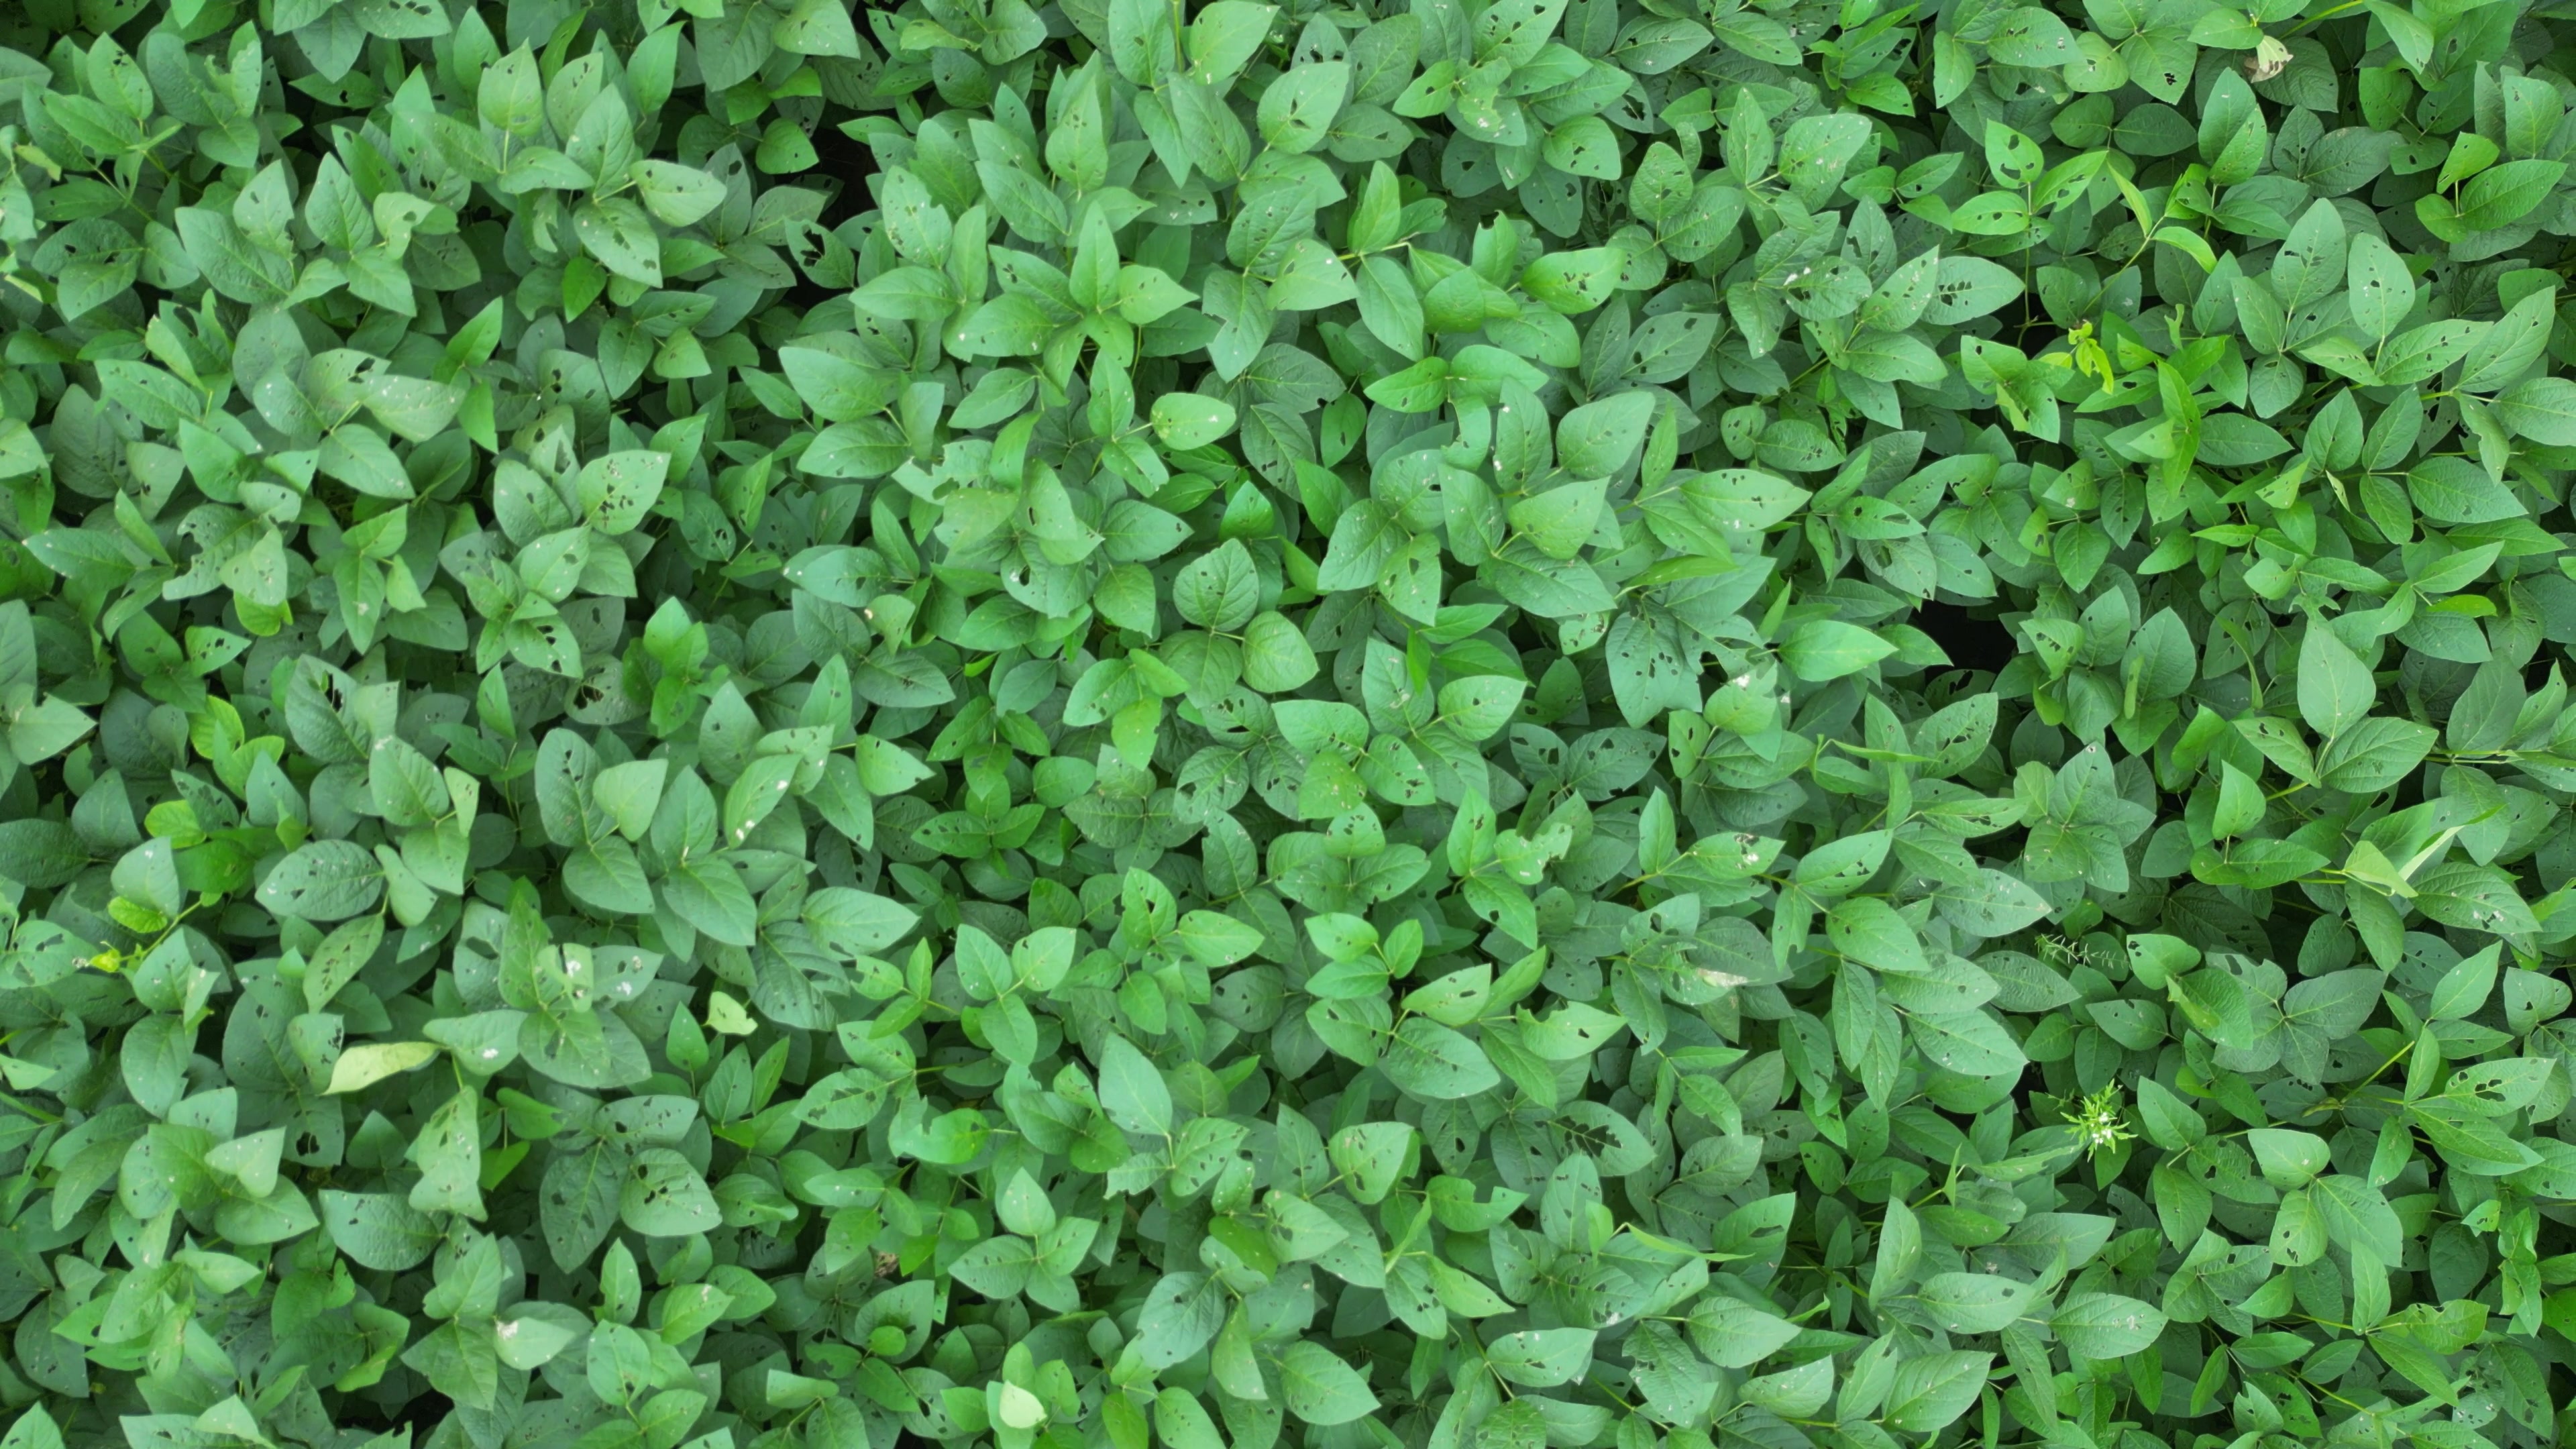
Label: Semilooper_Pest